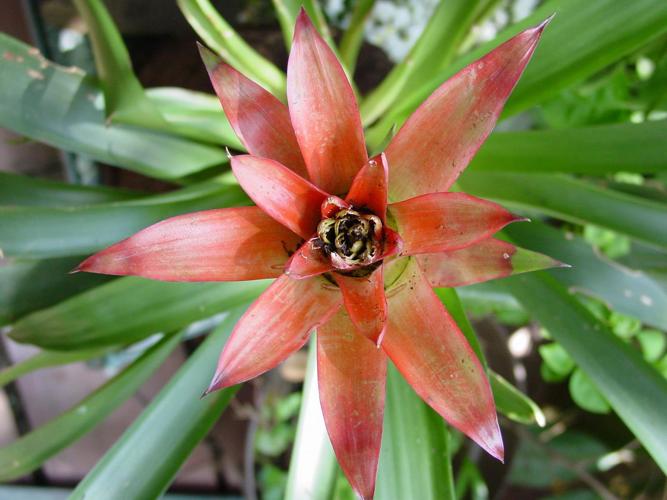
Label: bromelia